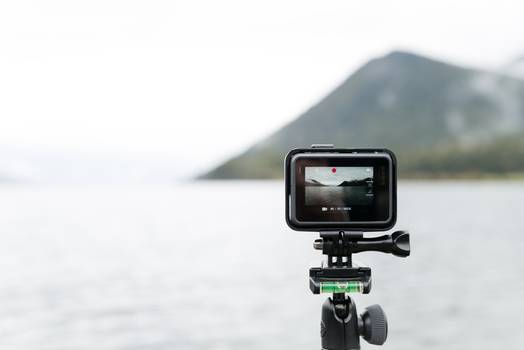
Label: No Watermark